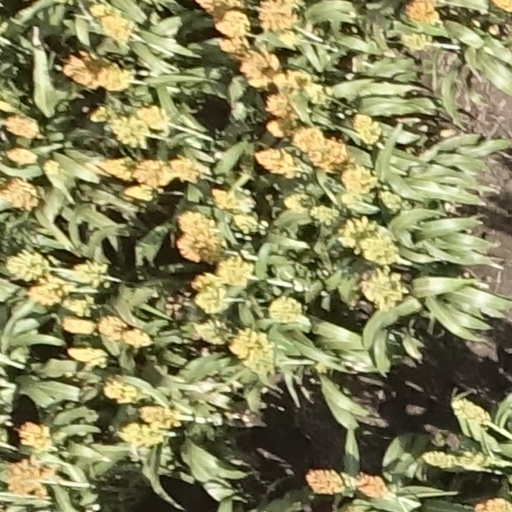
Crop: sorghum